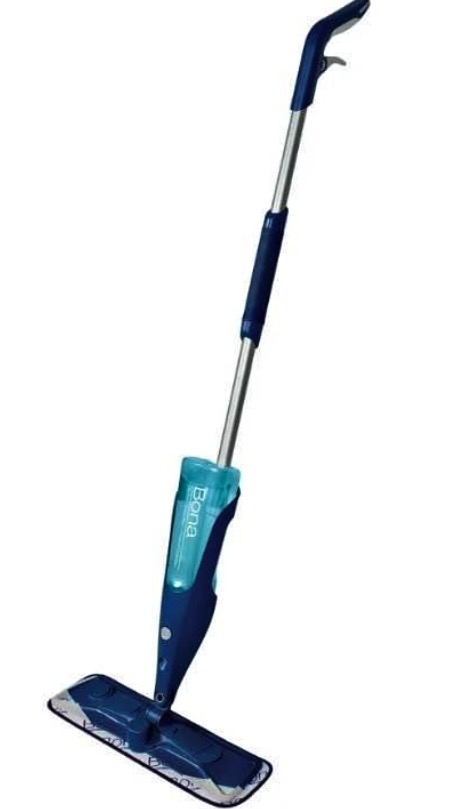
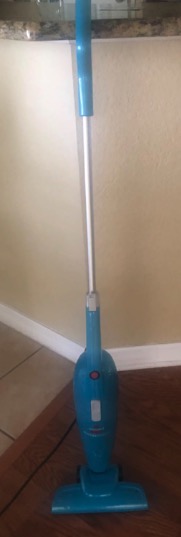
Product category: items_vacuum
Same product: no